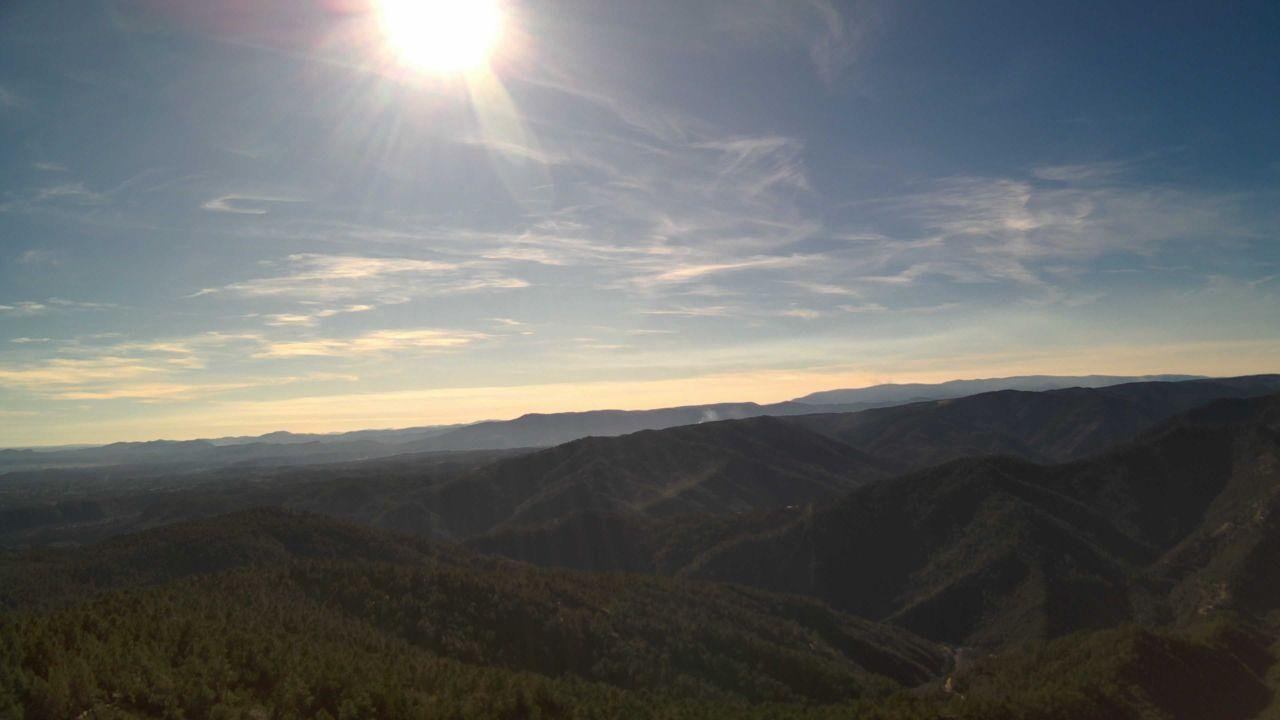
Fire: no
Smoke: yes